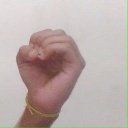
अक्षर: ऊ